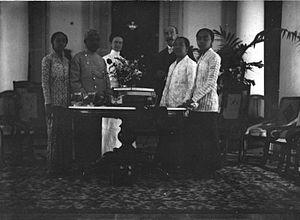
Demak est une ville d'Indonésie dans la province de Java central.